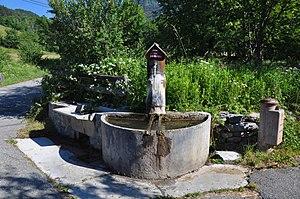
Fontaine-lavoir
Verdaches est une commune française située dans le département des Alpes-de-Haute-Provence, en région Provence-Alpes-Côte d'Azur.